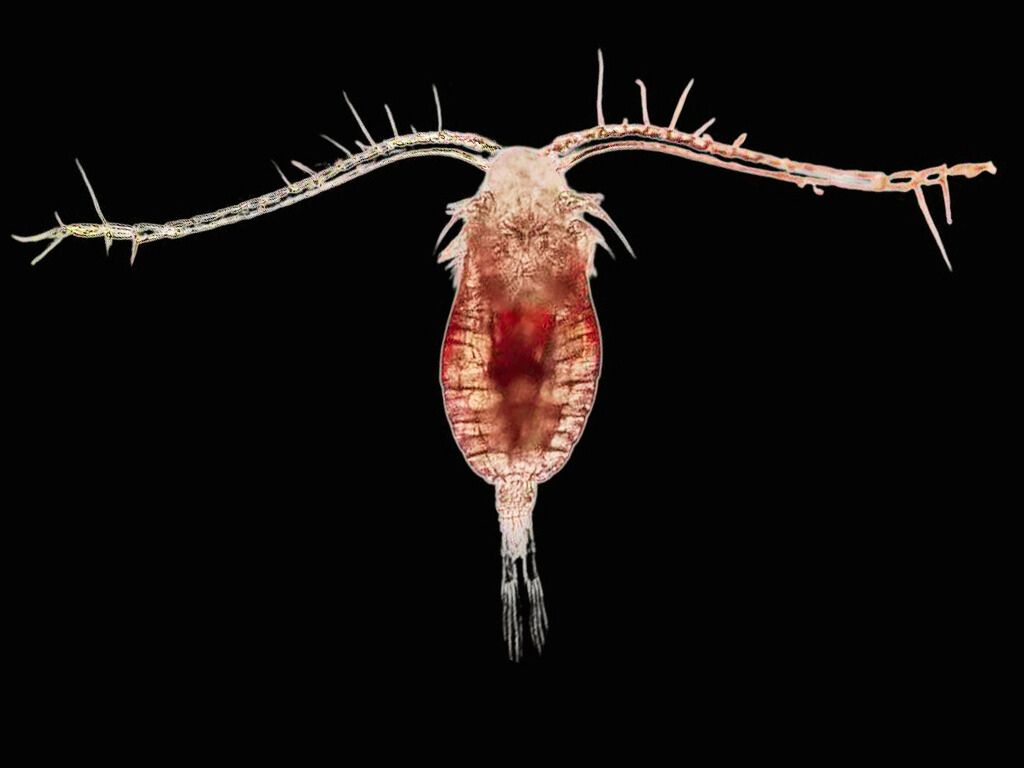
Microscope macro image of live copepods (Parvocalanus crassirostris) on black background from Thailand, 100% organic, showing natural structure for aquaculture research and larval fish feed. Source: Lion Pods.
Specialty: lab-equipment
Image credit: Lion Pods Live Copepods